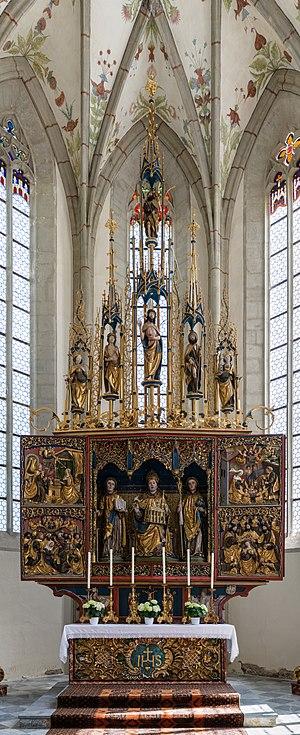
Autel avec triptyque de l'église de pèlerinage St. Wolfgang ob Grades, ville de Metnitz, Carinthie, Autriche. Statues de sanctuaire par un maître anonyme probablement de l'atelier Villach aîné, 1490
Metnitz est une commune autrichienne du district de Sankt Veit an der Glan en Carinthie.